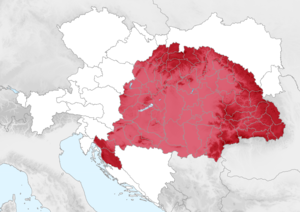
Cartes des Pays de la Couronne de saint Étienne en Autriche-Hongrie
L'expression pays de la Couronne de saint Étienne désigne la partie hongroise de l'Autriche-Hongrie, formée par les deux royaumes, unis entre 1867 à 1918, de Hongrie et de Croatie-Slavonie. Ces deux royaumes sont liés par une union personnelle remontant au XIIᵉ siècle et réaffirmée par le compromis conclu en 1868 avec le trône impérial d'Autriche. Par ce compromis, François-Joseph de Habsbourg règne dans les « pays de la Couronne de saint Étienne » en qualité de roi de Hongrie, et sur la partie autrichienne en qualité d'empereur d'Autriche.
L'Autriche-Hongrie, en forme longue habituelle l'Empire austro-hongrois, est l'ancienne union de deux États d'Europe centrale créée par la transformation en une « double monarchie » de l’empire d'Autriche. L’Autriche-Hongrie a existé de 1867 à 1918.